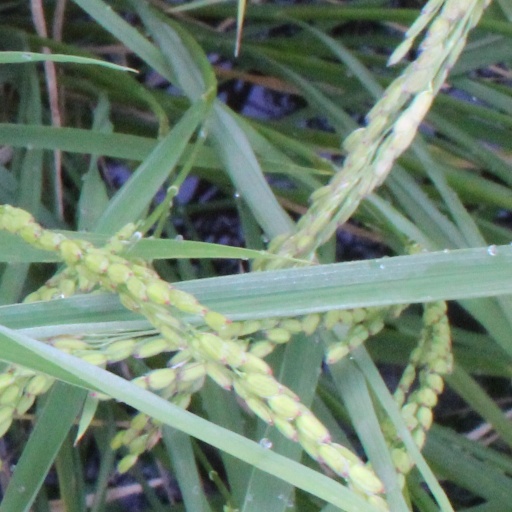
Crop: rice